Middle kingdoms of India

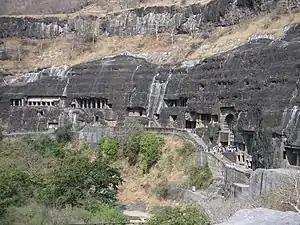
The rock-cut Buddhist viharas and chaityas of Ajanta Caves, built under the patronage of the Vakataka rulers.

The Kharavelan state had a formidable maritime empire with trading routes linking it to Sri Lanka, Burma, Thailand, Vietnam, Cambodia, Borneo, Bali, Sumatra and Java. Colonists from Kaḷinga settled in Sri Lanka, Burma, as well as the Maldives and Maritime Southeast Asia. Even today Indians are referred to as Keling in Malaysia because of this.